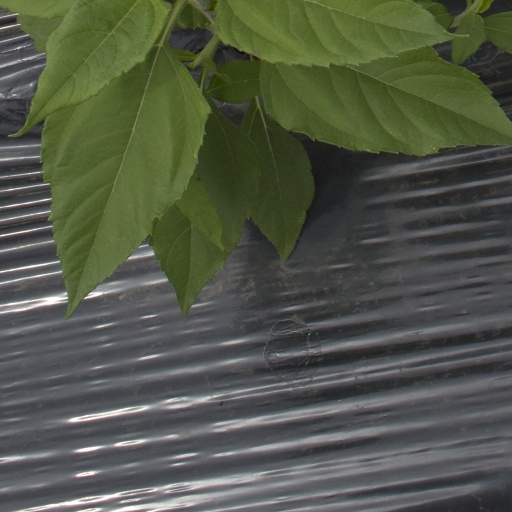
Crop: Jerusalem artichoke